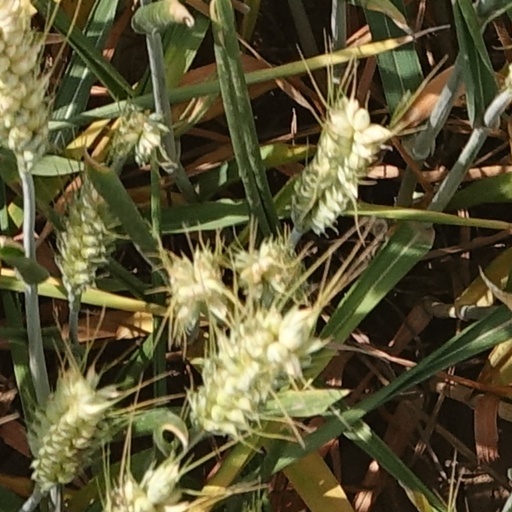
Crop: wheat